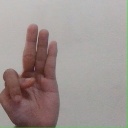
अक्षर: भ